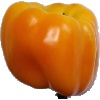
Label: yellow_pepper